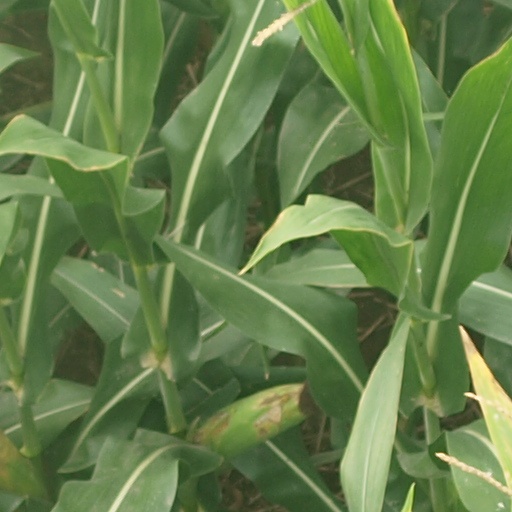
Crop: maize; corn